Peruvian Amazonia

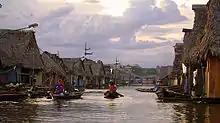
Amazon River floating village neighborhood in Iquitos

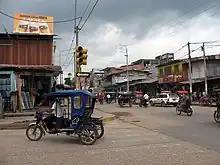
Mototaxis in Pucallpa

Although it is the largest region of Peru, the Peruvian Amazon is the least populated. It is home to approximately 5% of the country's population. Many indigenous peoples, such as the Aguaruna, Cocama-Cocamilla and the Urarina, inhabit the jungle, some in relative isolation from the rest of the world.